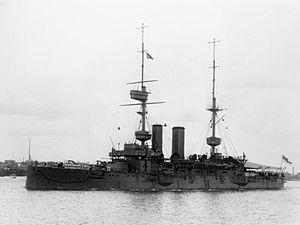
Ceci est la liste des cuirassés de la Royal Navy entre 1882 et 1945.
La classe Formidable est une classe de huit cuirassés de type pré-dreadnought construite pour la Royal Navy à la fin du XIXᵉ siècle. Elle fut conçue par l'ingénieur britannique William Henry White.